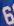
Number: 6